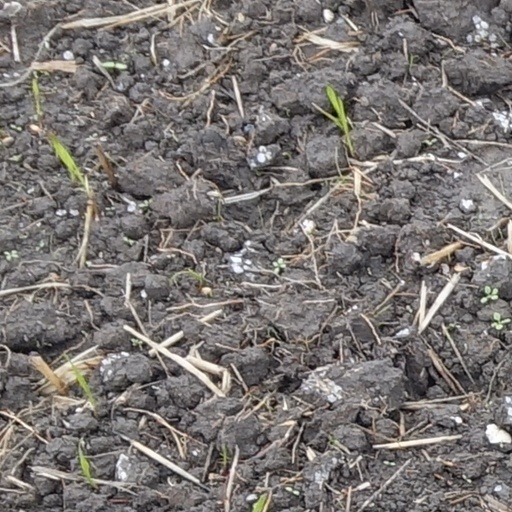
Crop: wheat